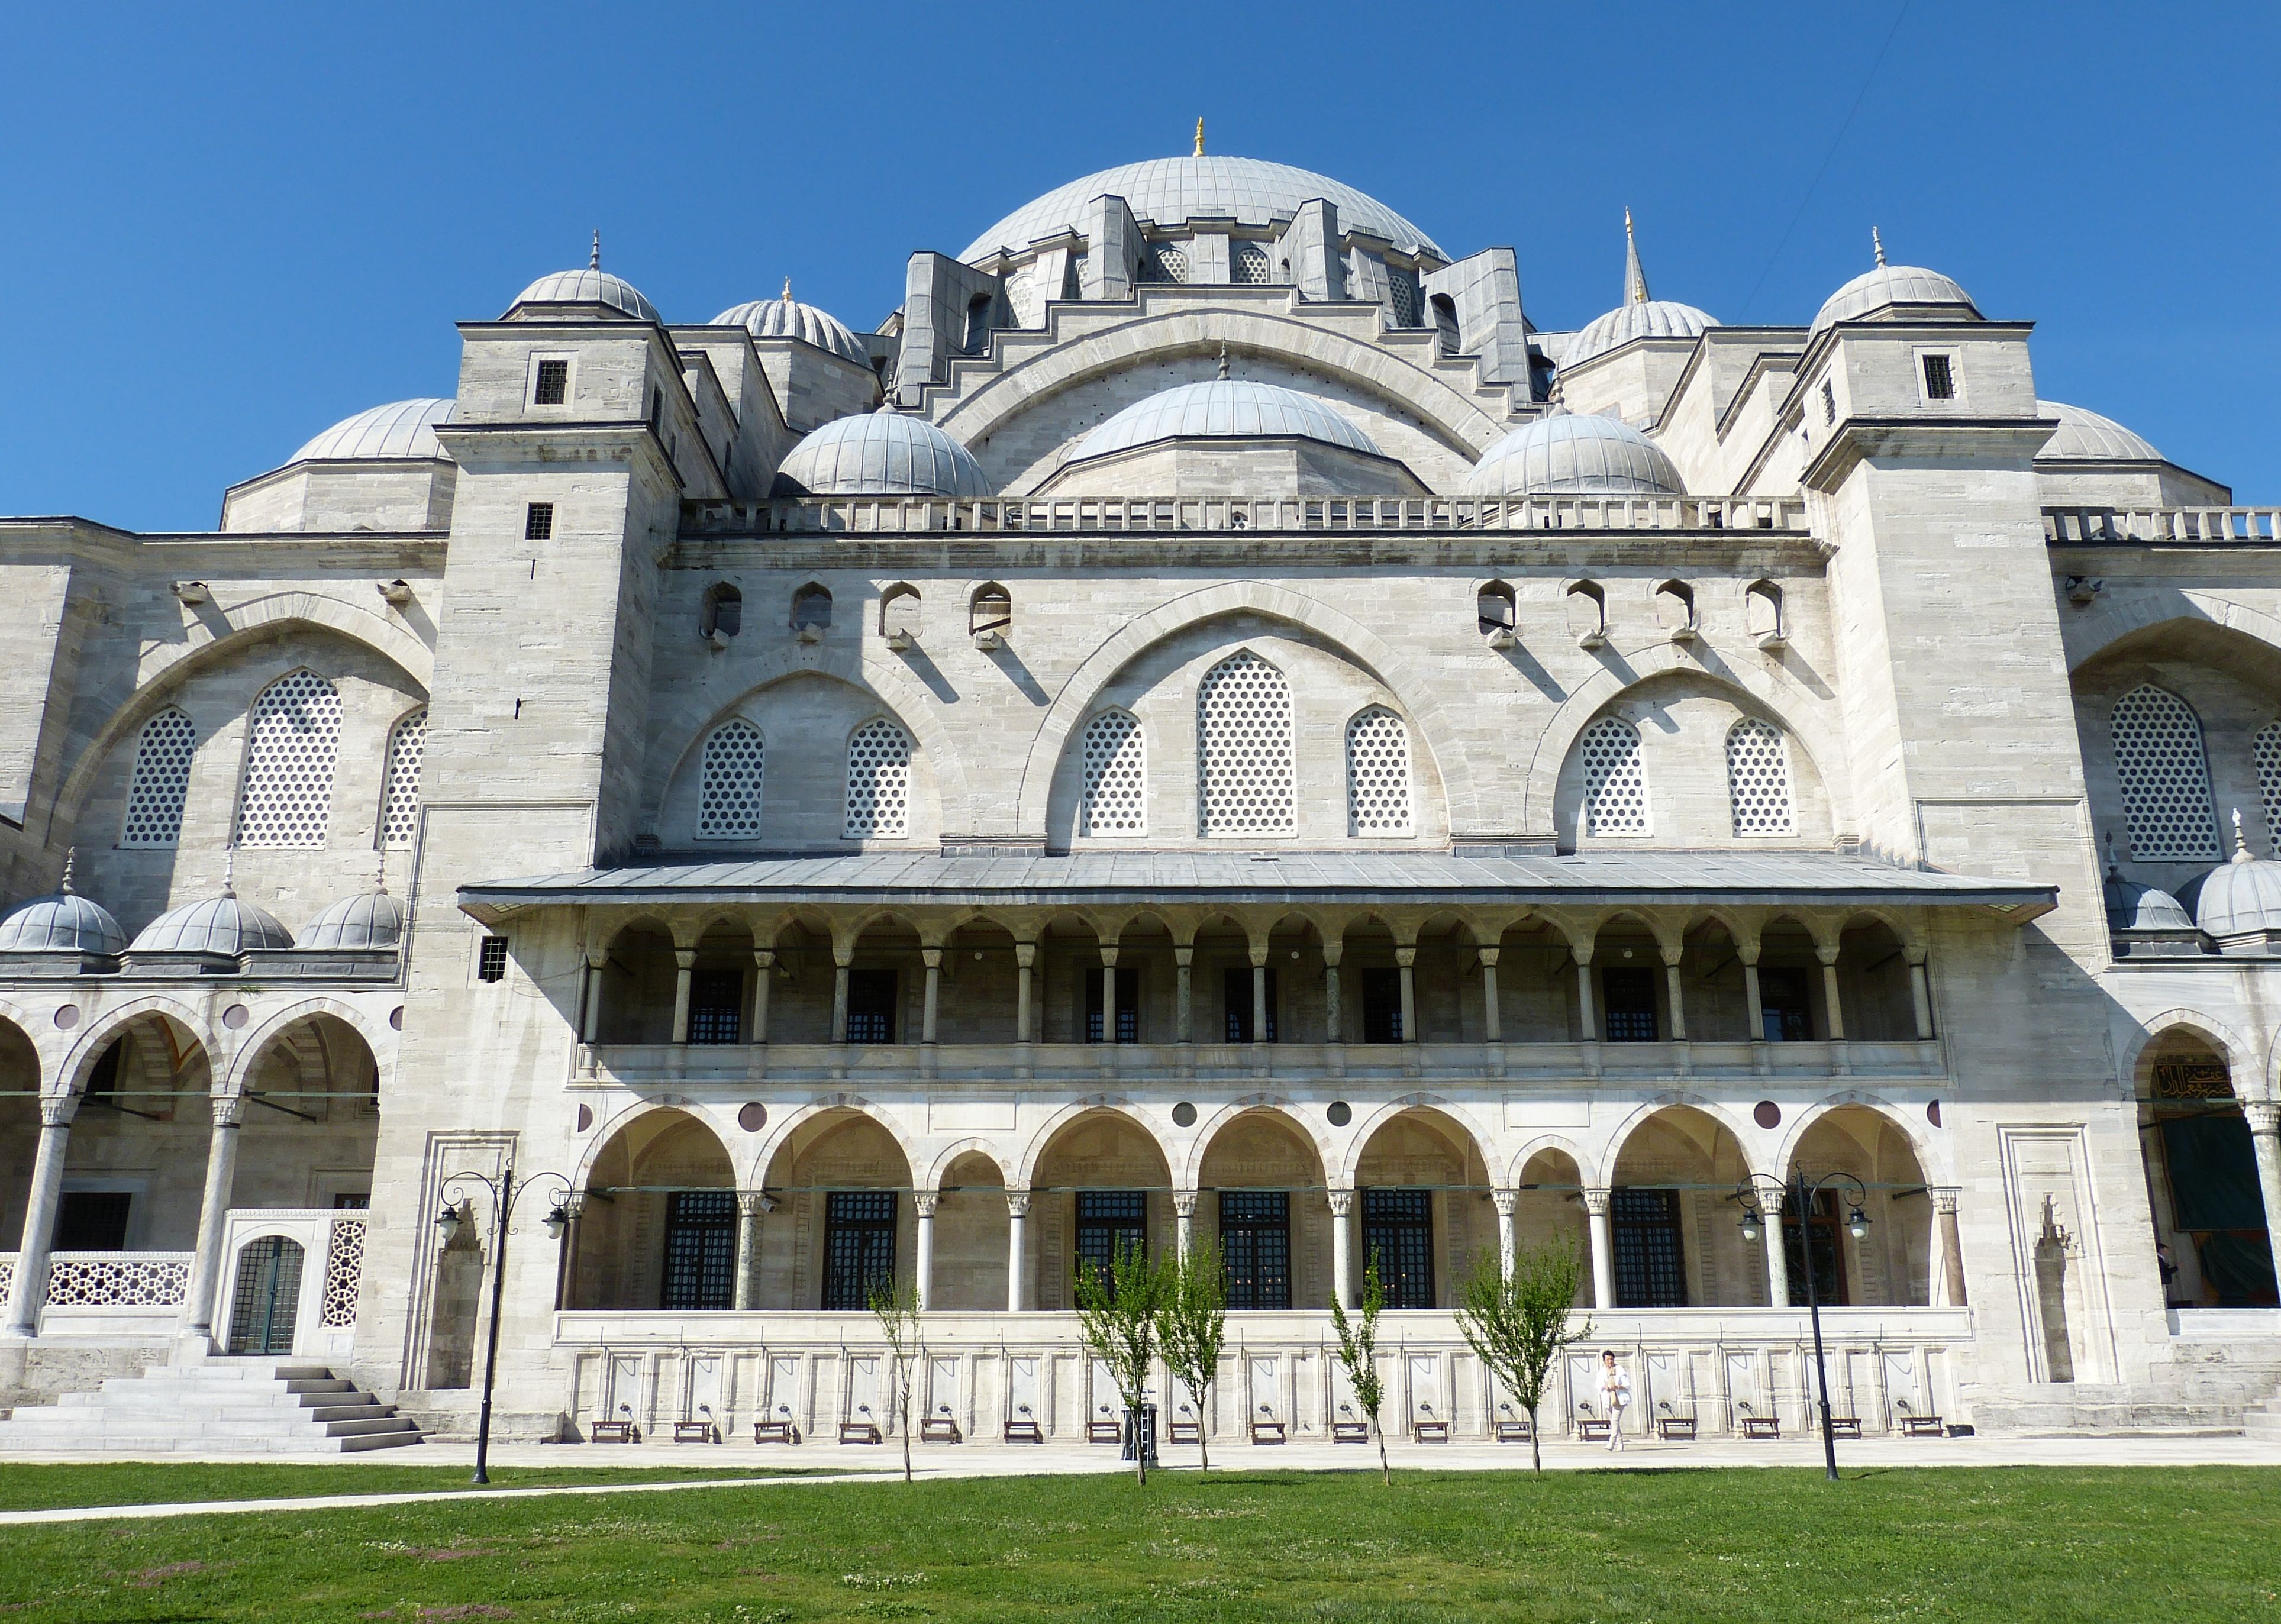
architecture, building, chateau, palace, landmark, facade, church, place of worship, baptistery, turkey, monastery, istanbul, mosque, prayer, synagogue, islam, basilica, dome, estate, historically, minaret, stately home, classical architecture, historic site, ancient history, s leymaniye, ancient roman architecture, byzantine architecture, spanish missions in california, suleymaniye mosque